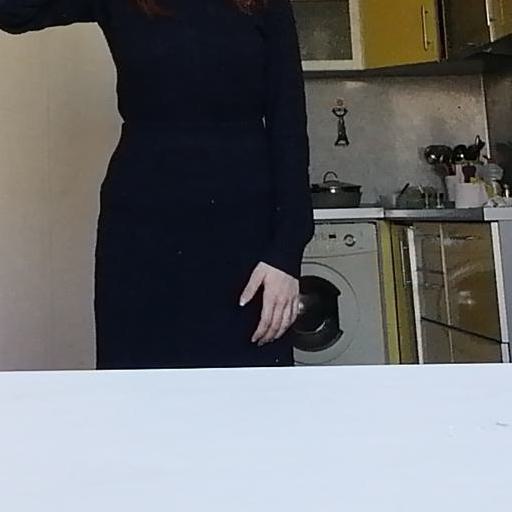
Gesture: no_gesture